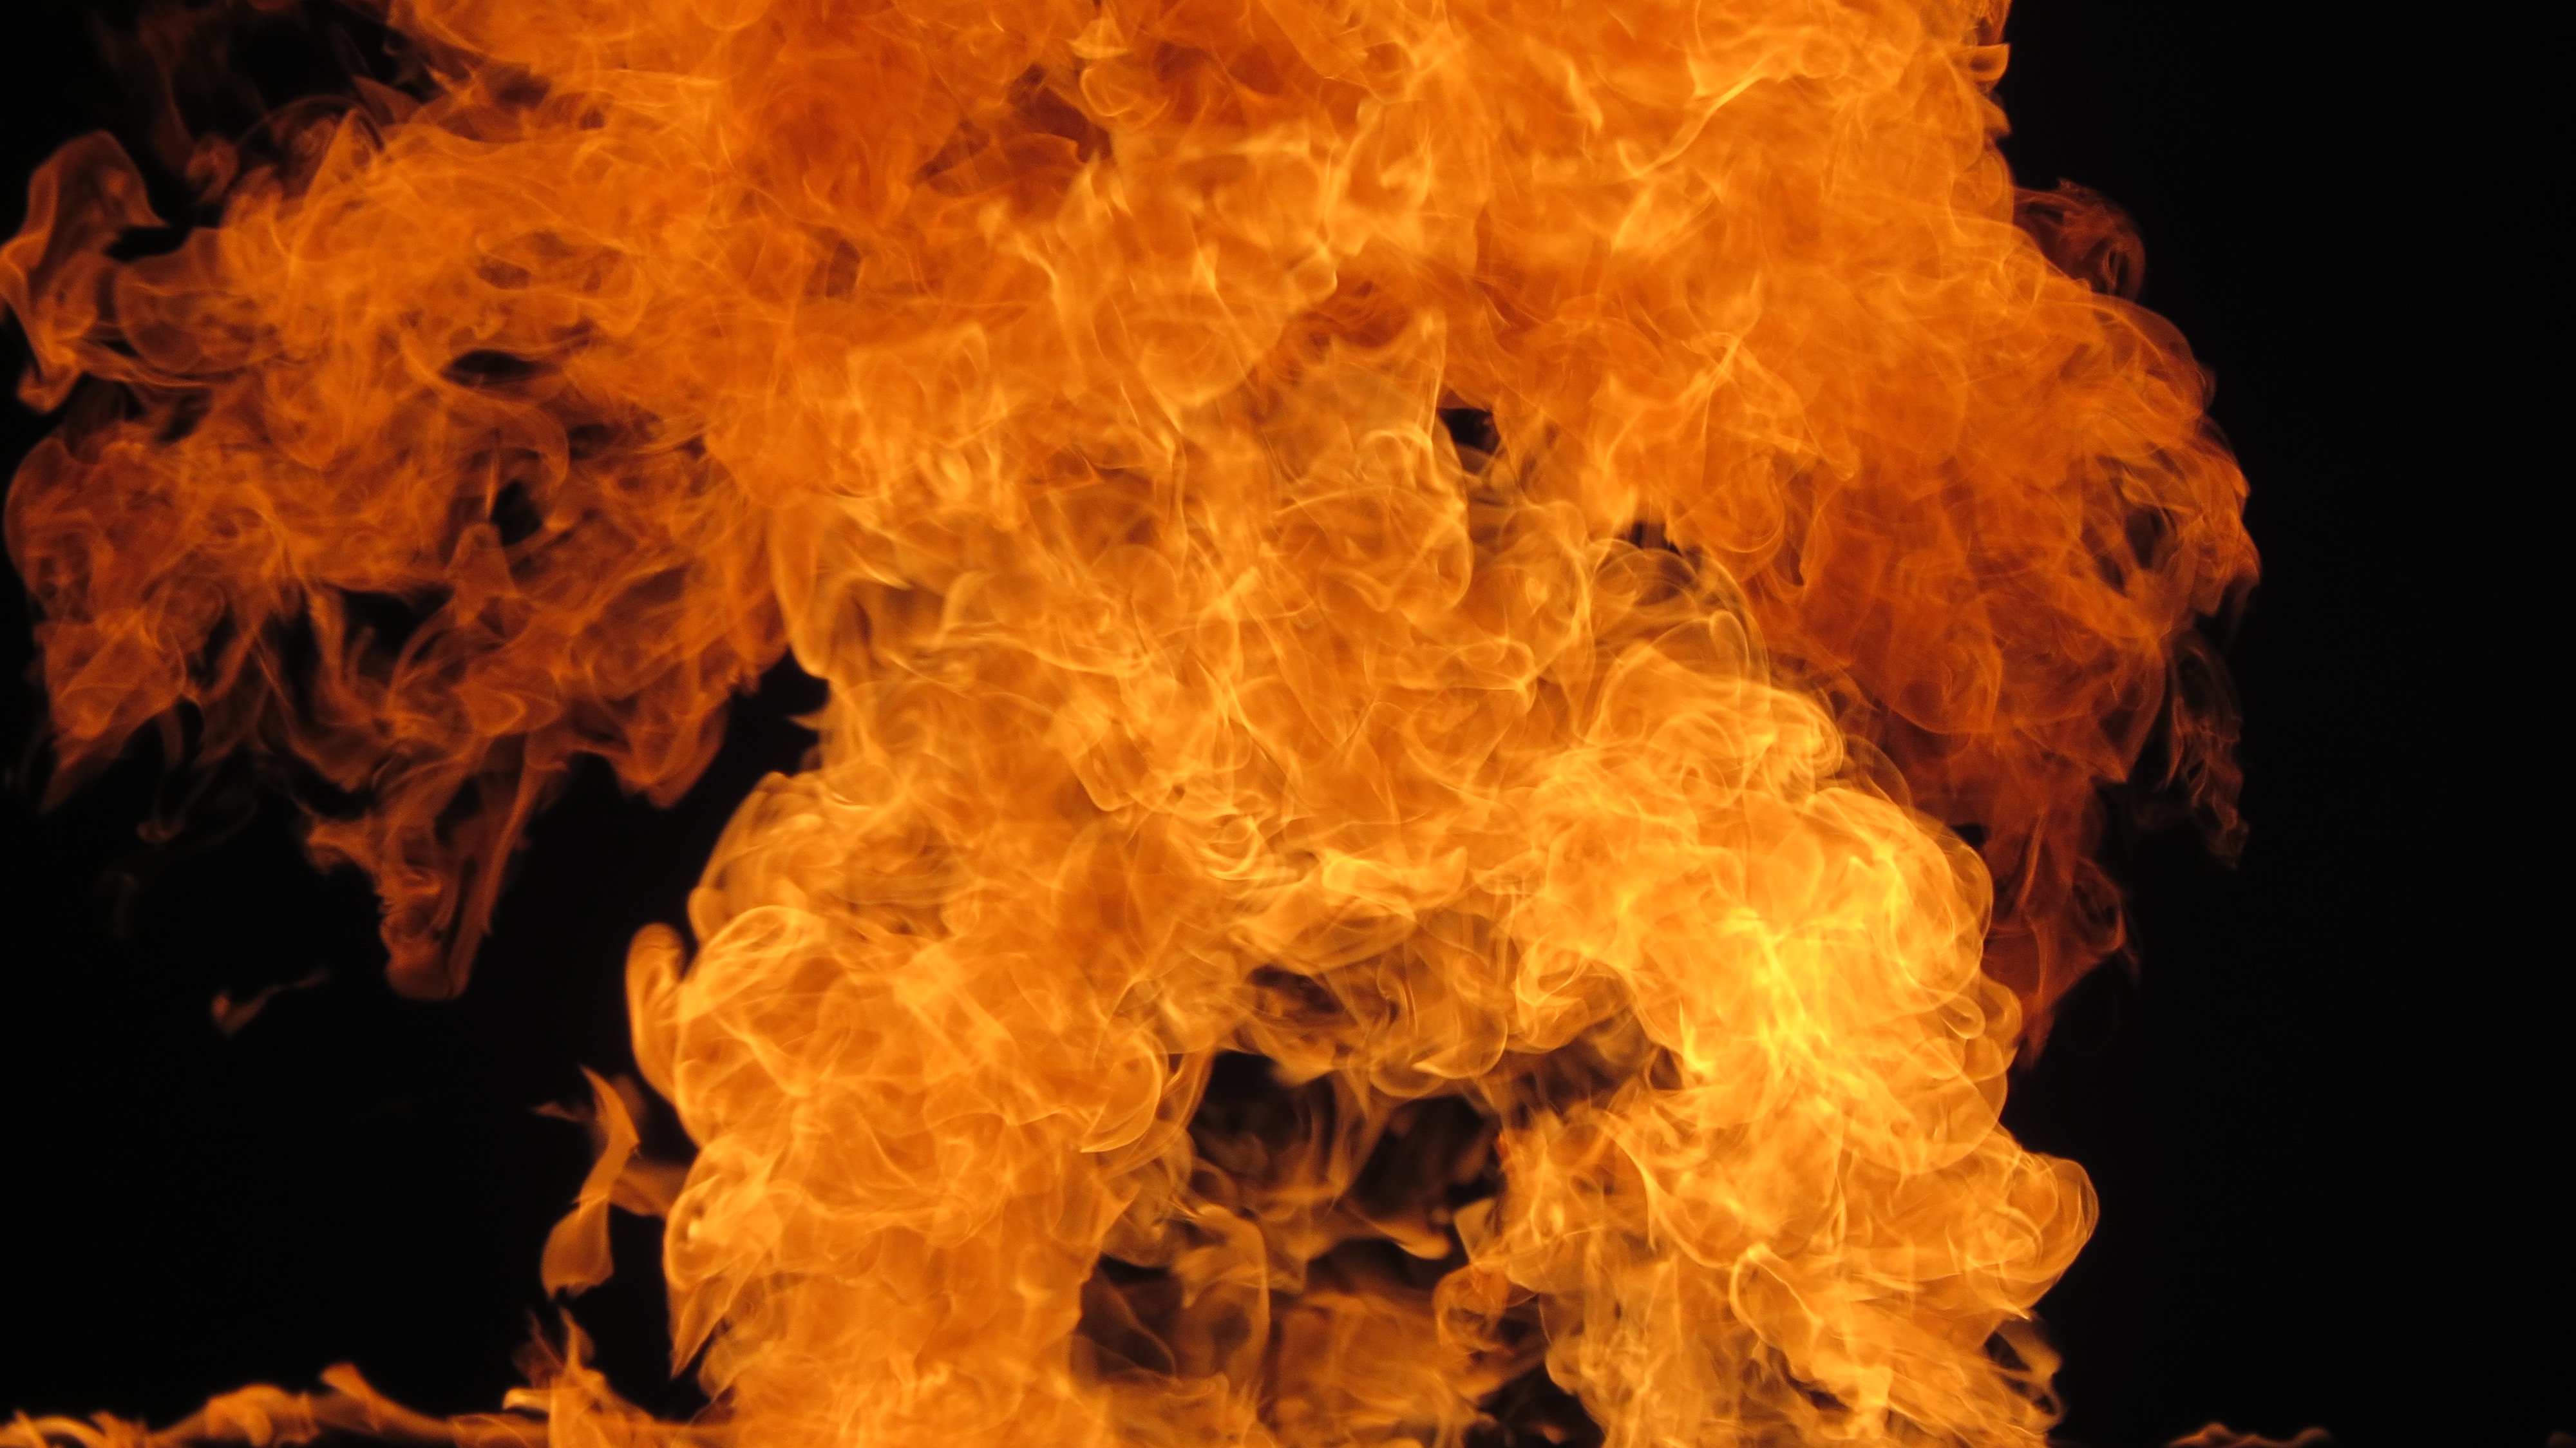
flame, fire, bonfire, heat, special effects, computer wallpaper